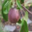
Label: pear